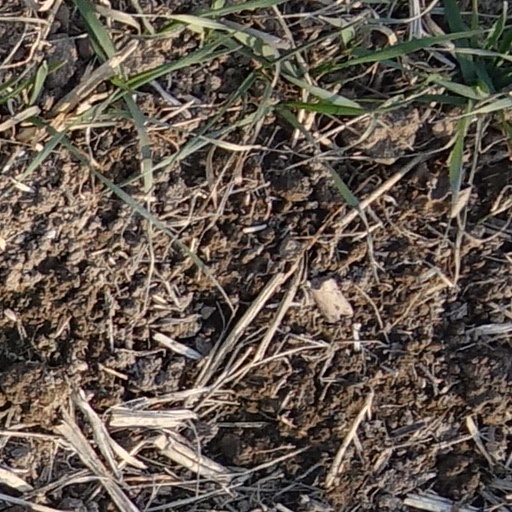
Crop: wheat